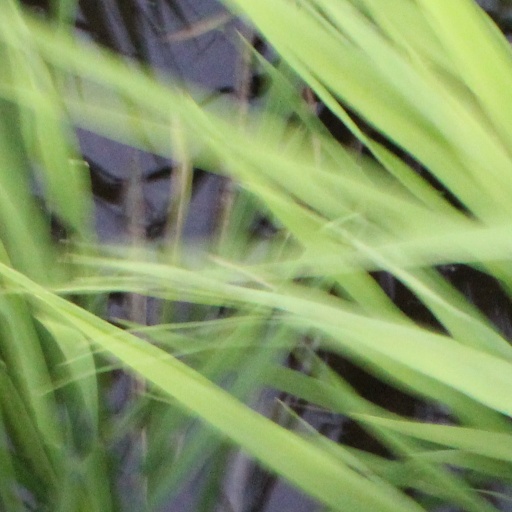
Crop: rice